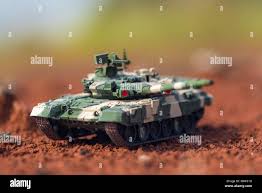
Label: Tank